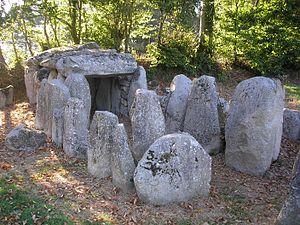
Passais (Normandie, France). Dolmen de la Table au Diable.
Cet article recense de manière non exhaustive les allées couvertes en France.
L'Orne compte de nombreux vestiges de monuments mégalithiques dont beaucoup sont imposants.
Passais est une ancienne commune française, située dans le département de l'Orne en région Normandie, devenue le 1ᵉʳ janvier 2016 une commune déléguée au sein de la commune nouvelle de Passais Villages.